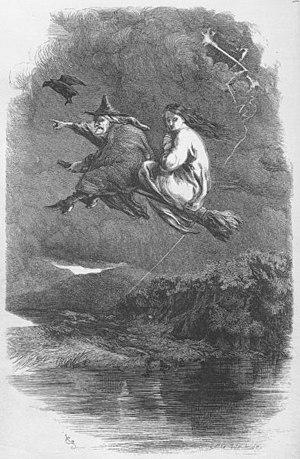
La sorcellerie désigne, à proprement parler, l'art d'interroger le sort, et par extension d'en modifier le cours.
Les sorcières de Samlesbury sont trois femmes, Jane Southworth, Jennet Bierley et Ellen Bierley, du village de Samlesbury dans le Lancashire, accusées au début du XVIIᵉ siècle par une fille de quatorze ans, Grace Sowerbutts, de pratiquer la sorcellerie. Le 19 août 1612, au Lancaster Assizes, commença leur procès au milieu d'une série d'autres, en pleine chasse aux sorcières, qui s'étalèrent sur deux jours. De telles actions en justice étaient inhabituelles à l'époque en Angleterre à deux égards : le greffier de la cour publia le compte rendu du procès et le nombre d'accusés déclarés coupables et pendus fut de dix dans le Lancashire et d'un autre à York, nombre anormalement élevé.